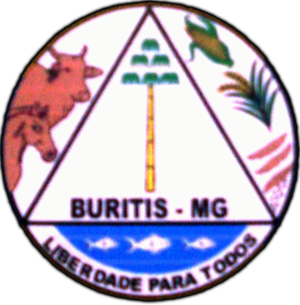
Buritis est une municipalité de l'État du Minas Gerais au Brésil. Sa population était estimée à 23 979 habitants en 2013. Elle s'étend sur 5 219,469 km².